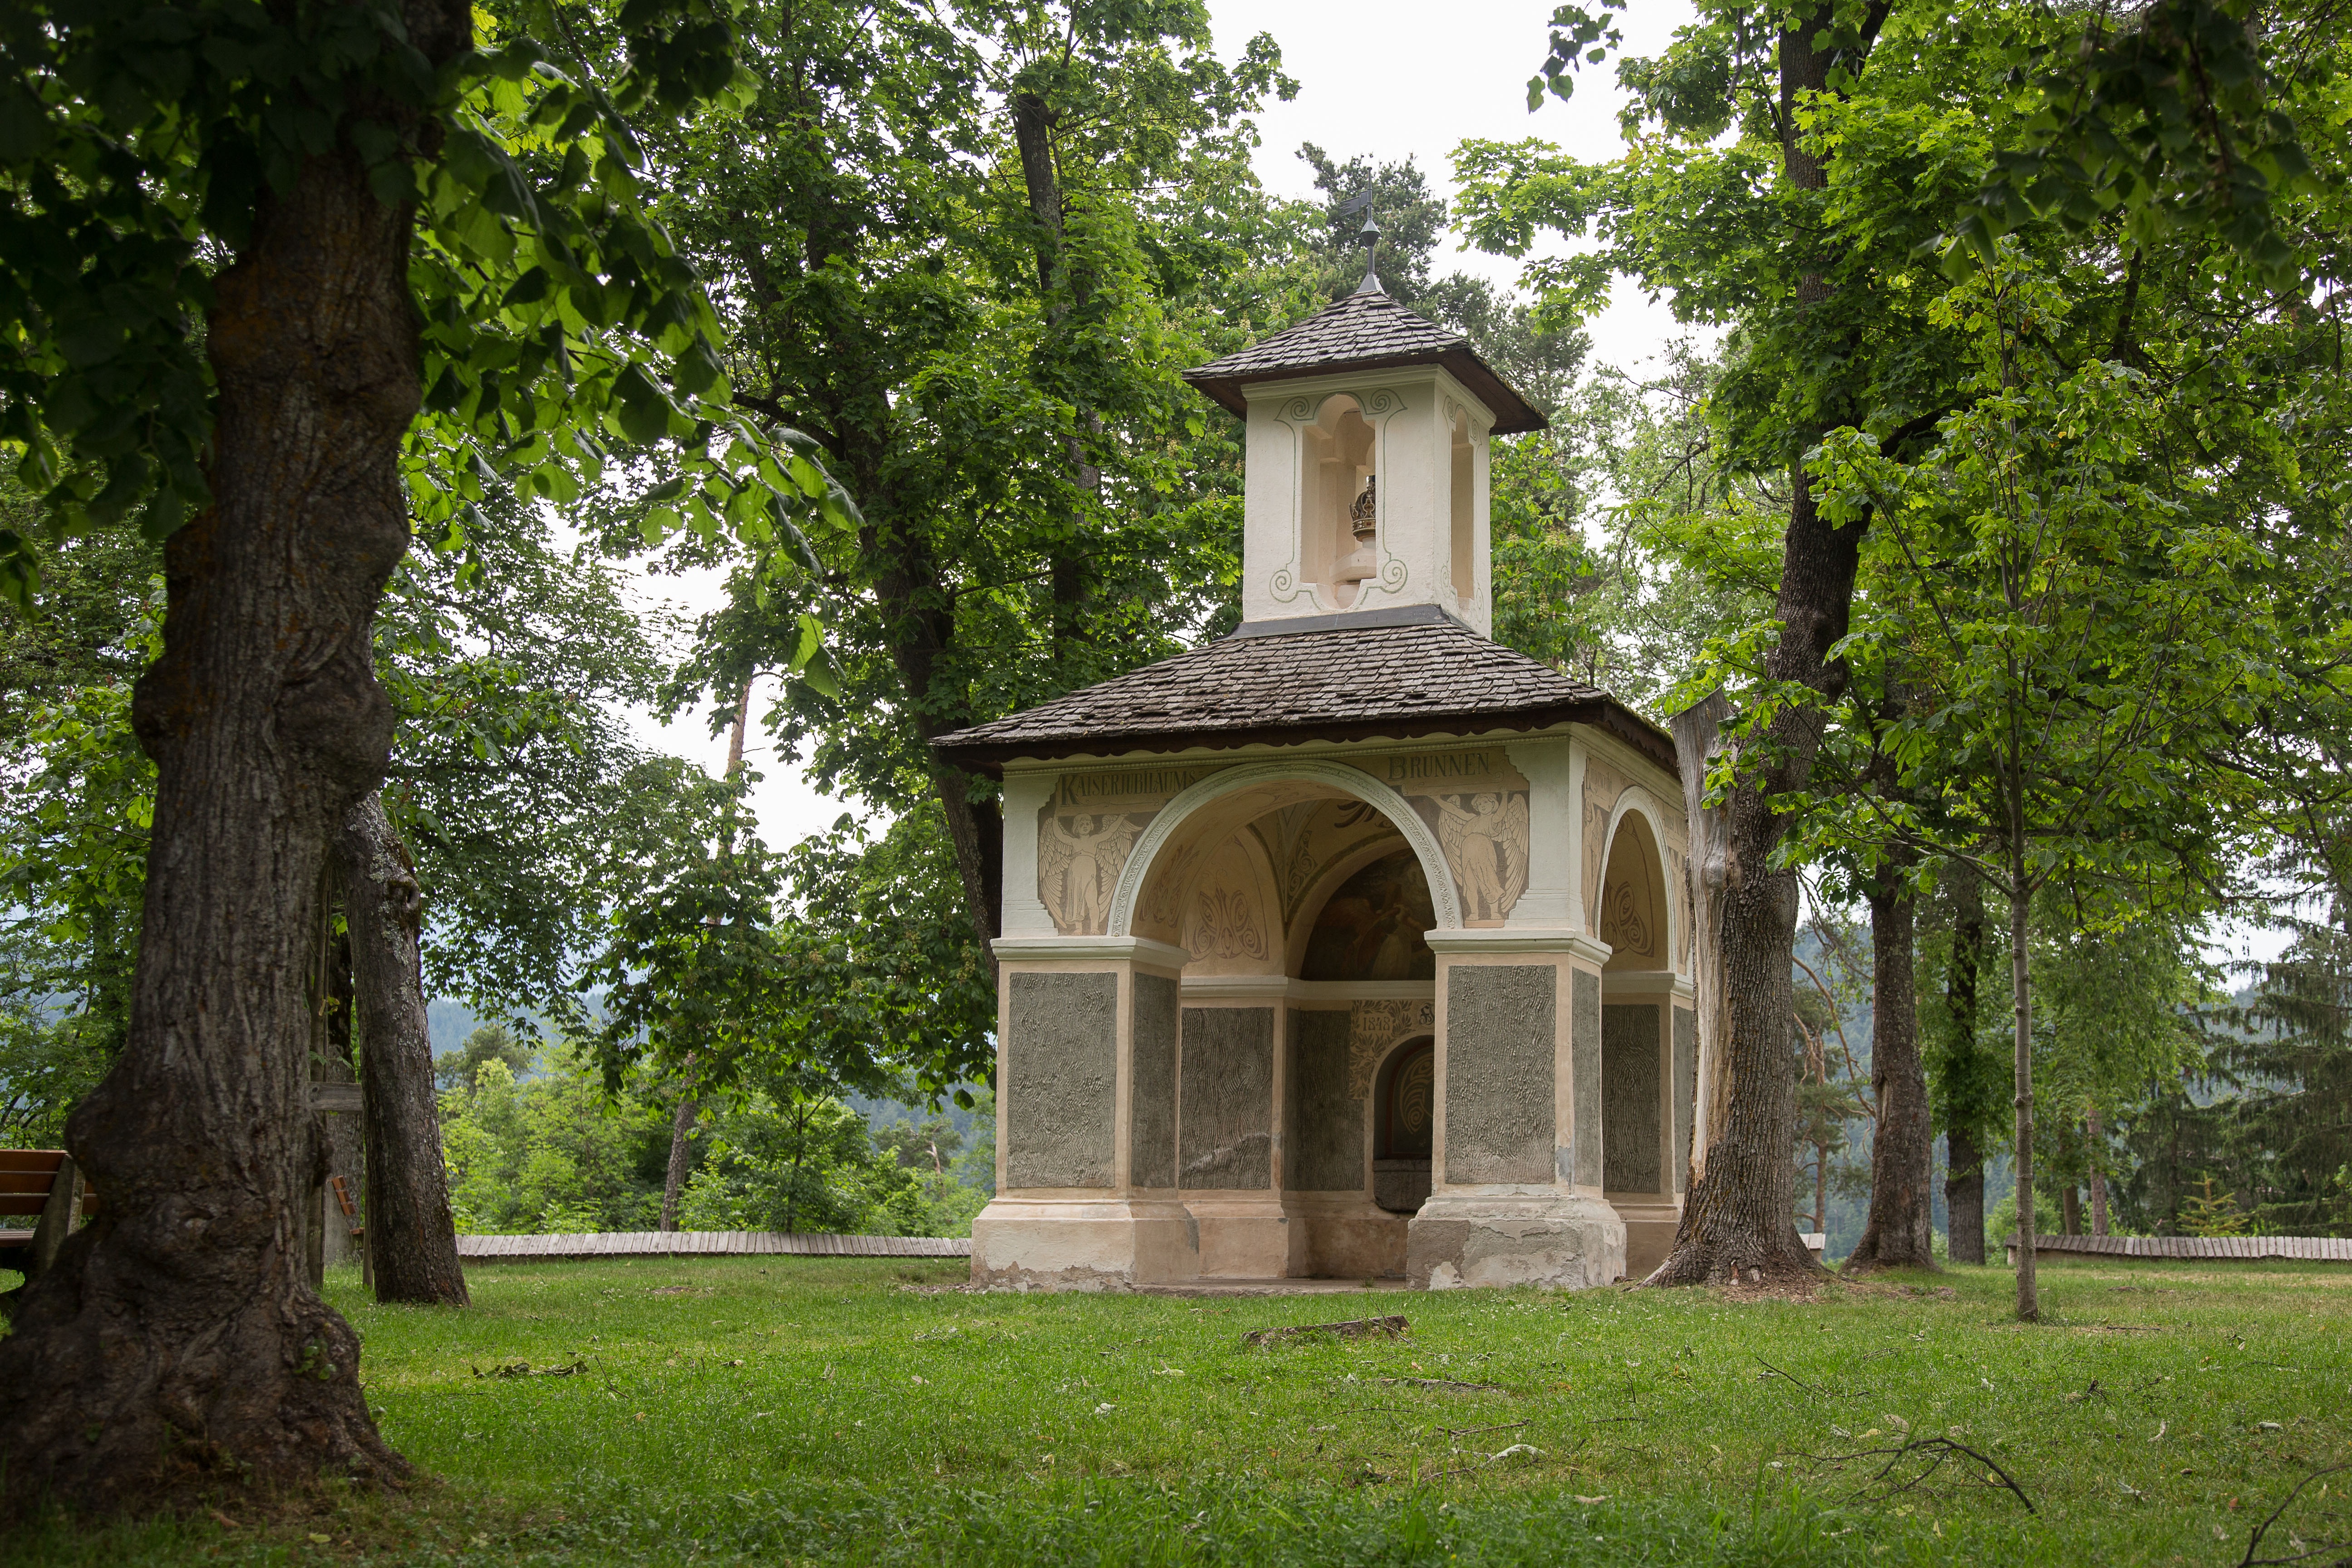
building, church, chapel, cemetery, place of worship, pavilion, shrine, estate, rural area, south tyrol, kastelruth